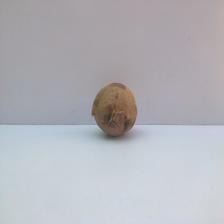
Size: Spoiled